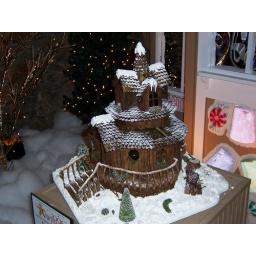
One of the winning houses in the Grove Park Inn gingerbread house 2006 competition